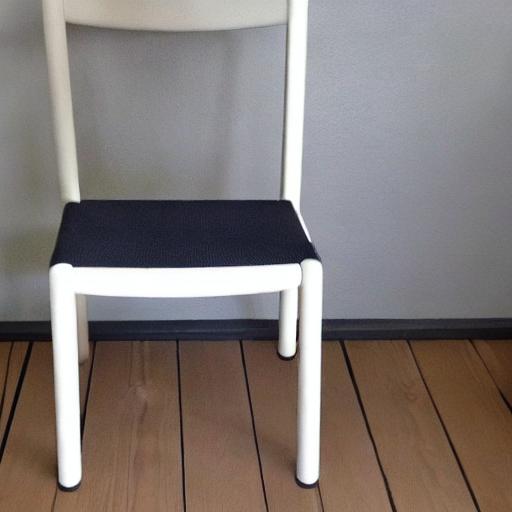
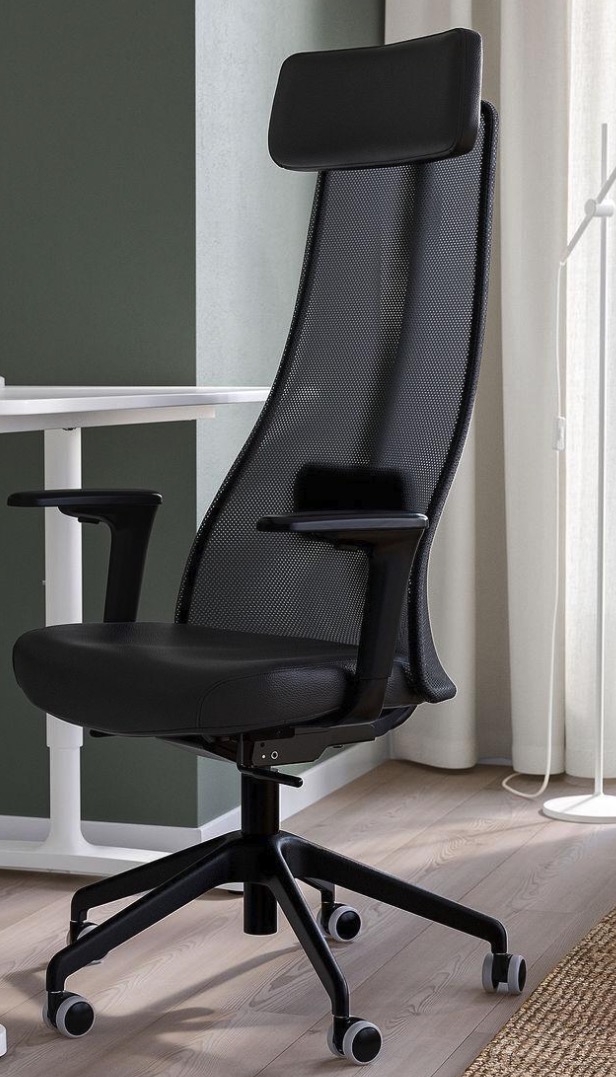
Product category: items_chair
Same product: no